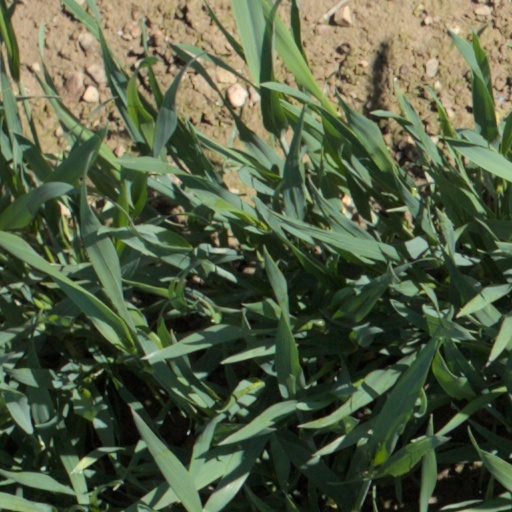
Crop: wheat